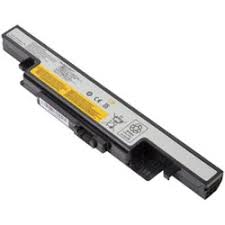
Waste category: battery